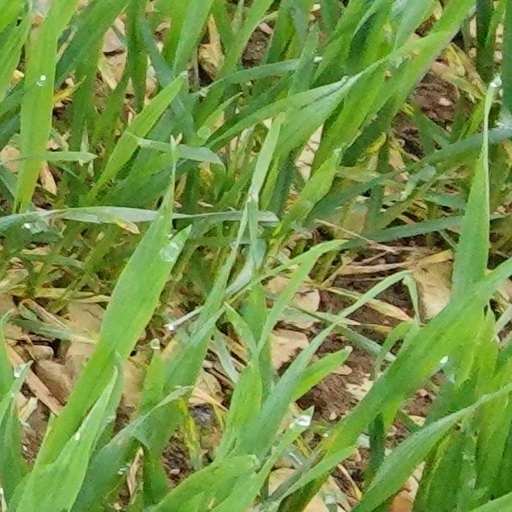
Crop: wheat